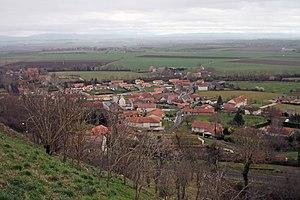
Vue de Montpensier depuis la butte [10059]
Montpensier est une commune française, située dans le département du Puy-de-Dôme en région d'Auvergne-Rhône-Alpes.